Square of Russia

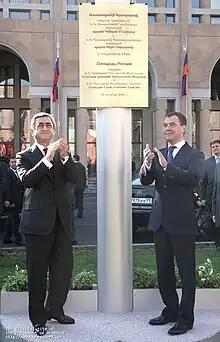
Dmitry Medvedev with Serzh Sargsyan at the square.

The Square of Russia (also known as Russian Square or Russia Square) is a square in Yerevan, Armenia. It is located in Grigori Lusavorich and Argishti Streets. Armenian President Serzh Sargsyan and Russian President Dmitry Medvedev took part in the opening ceremony. It is located near Alexander Myasnikyan square. The City Hall and the House of Moscow are located the square.